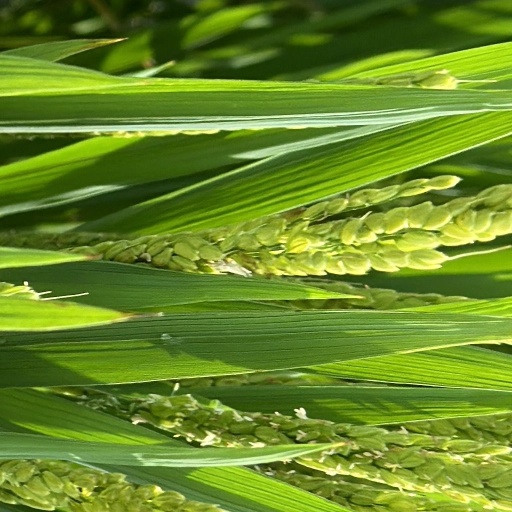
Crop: rice